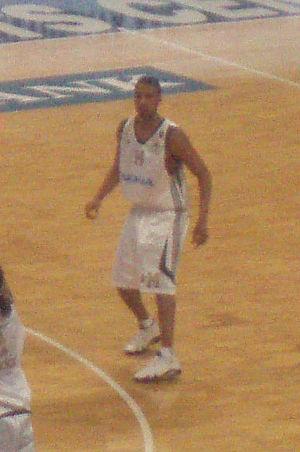
Kennedy Lawrence Winston, né le 29 juillet 1984 à Prichard en Alabama, est un joueur américain de basket-ball évoluant au poste d'ailier.